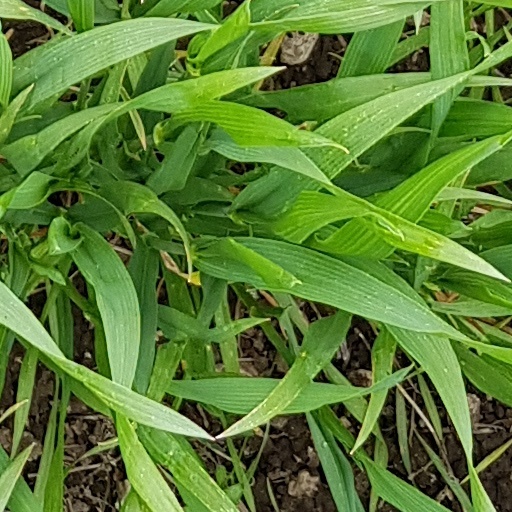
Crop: wheat